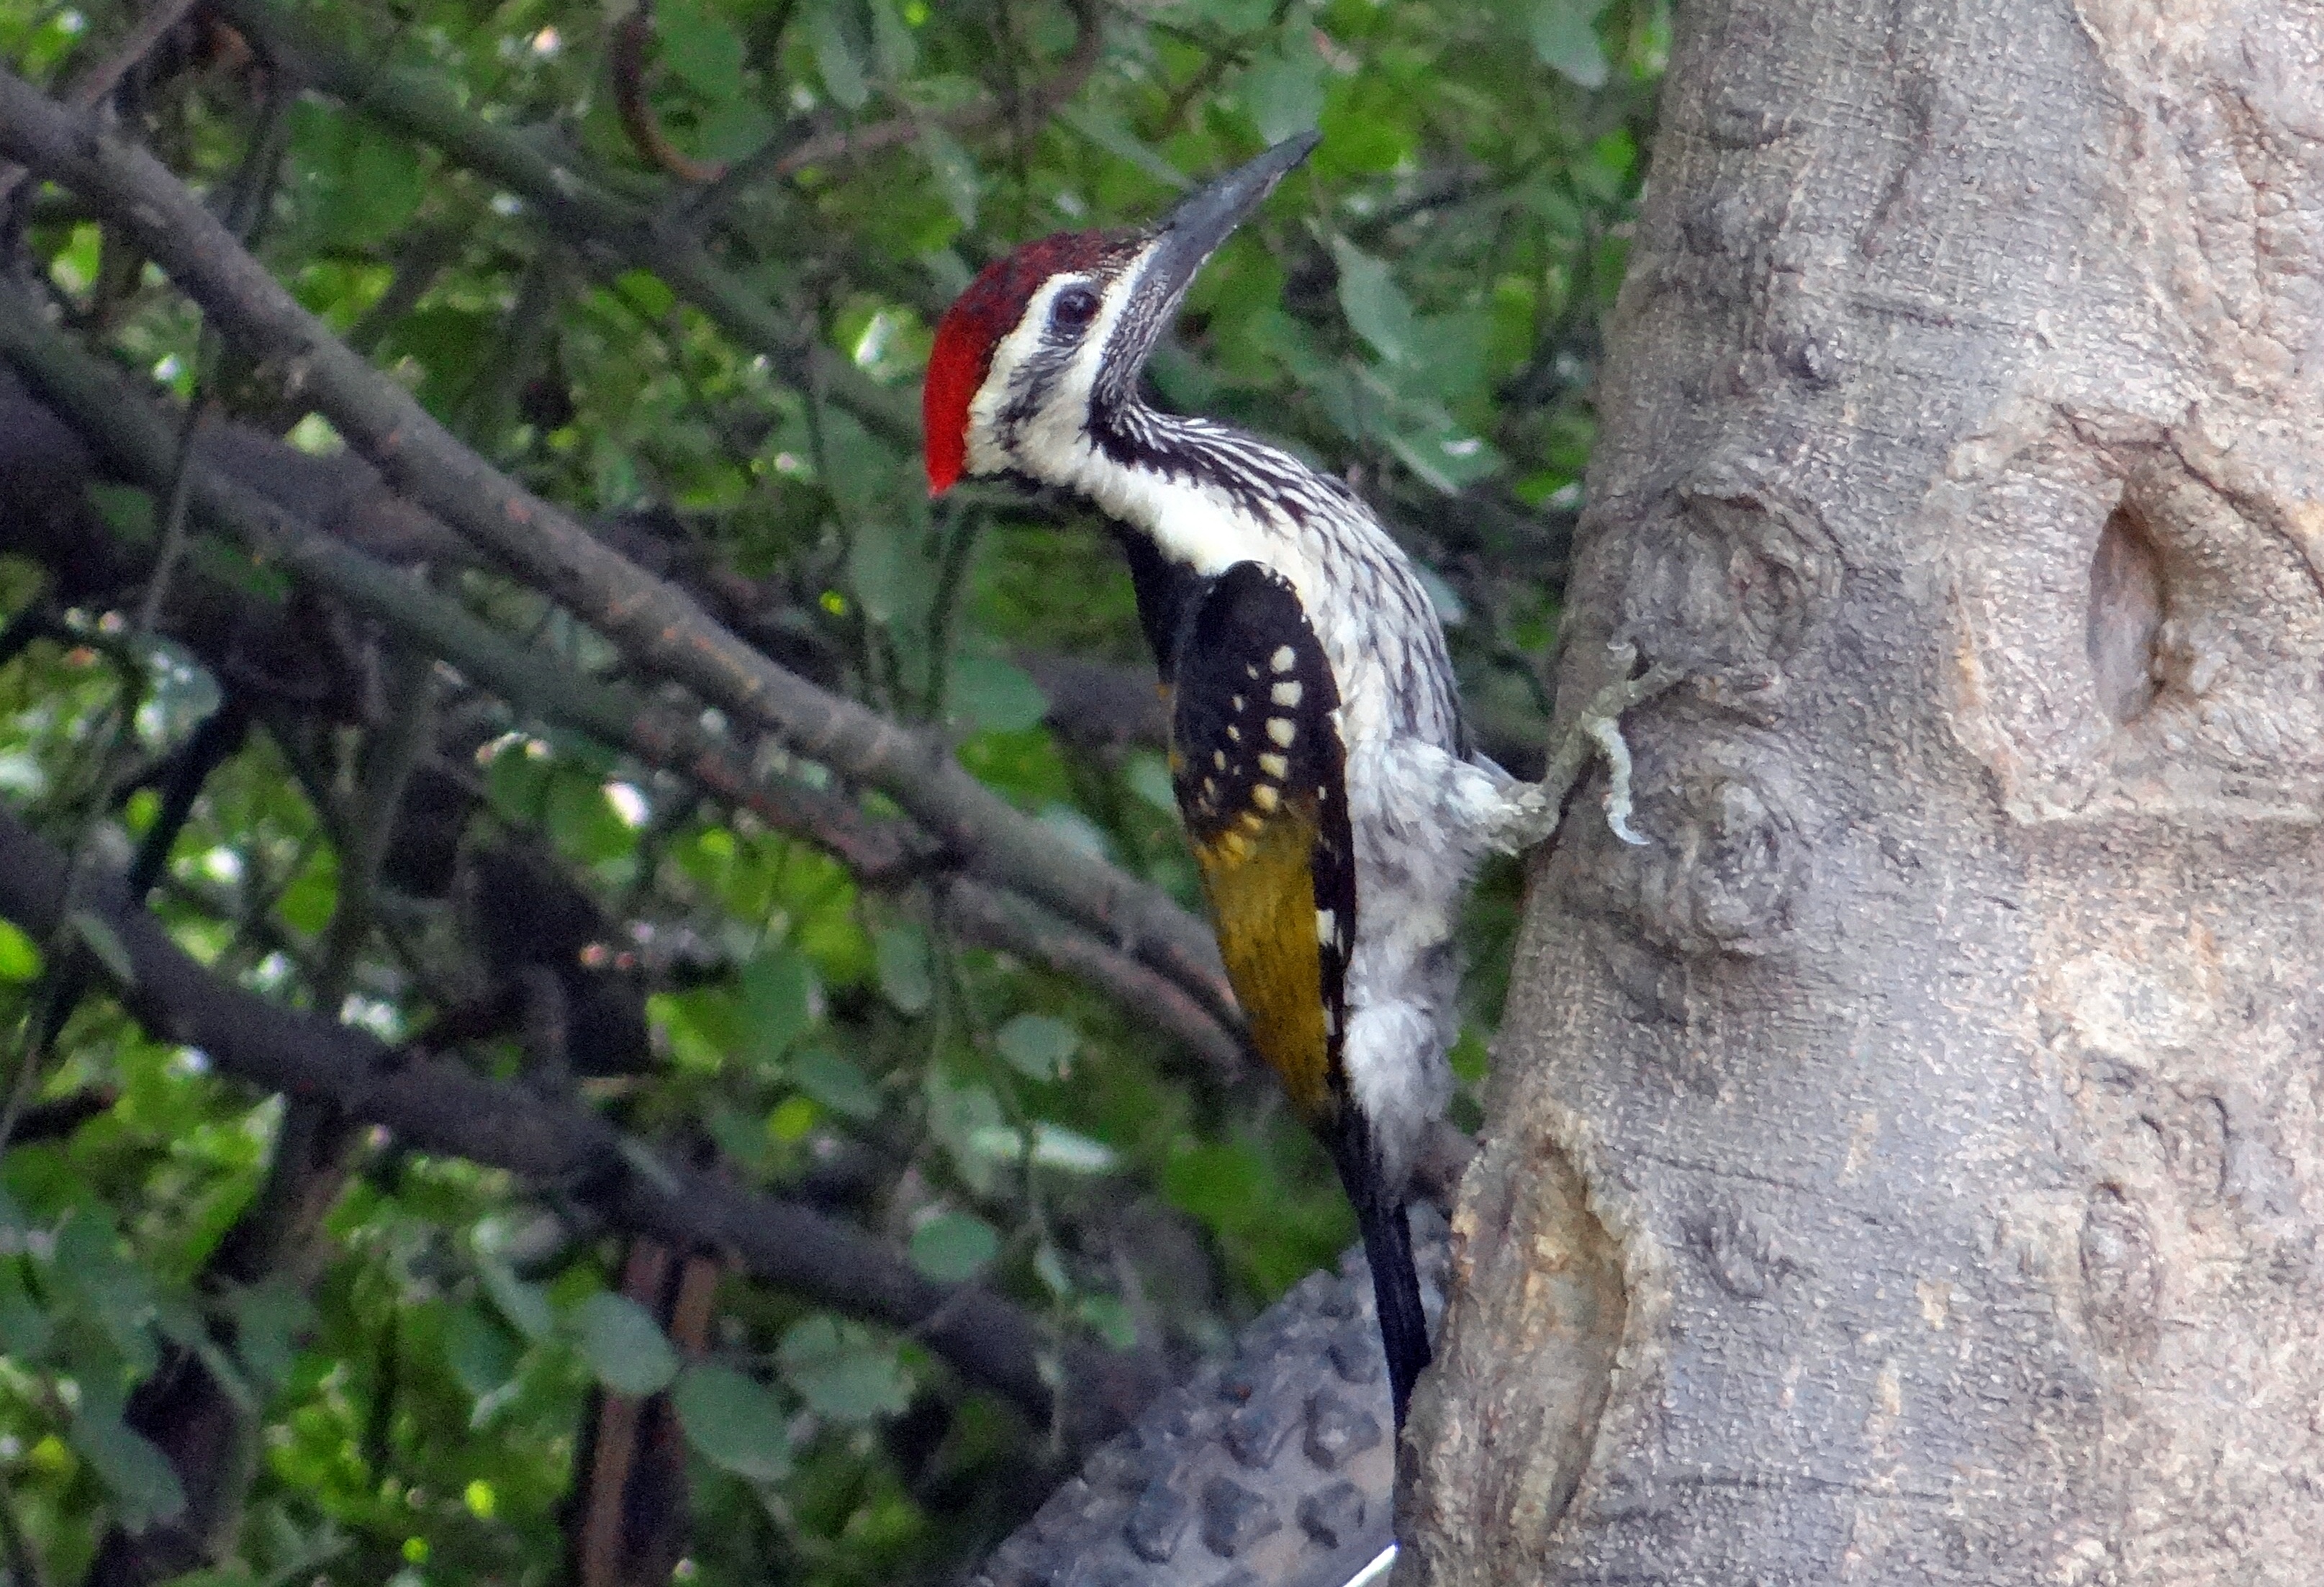
bird, wildlife, fauna, india, woodpecker, bird sanctuary, piciformes, bharatpur, black rumped flameback, dinopium benghalense, lesser golden backed woodpecker, lesser goldenback